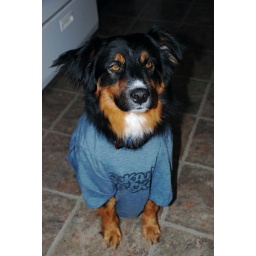
This was a practice run in case they put a shirt on him in his therapy dog evaluation